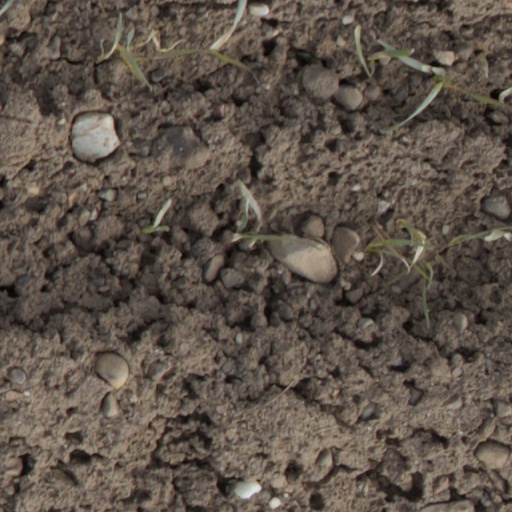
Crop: wheat